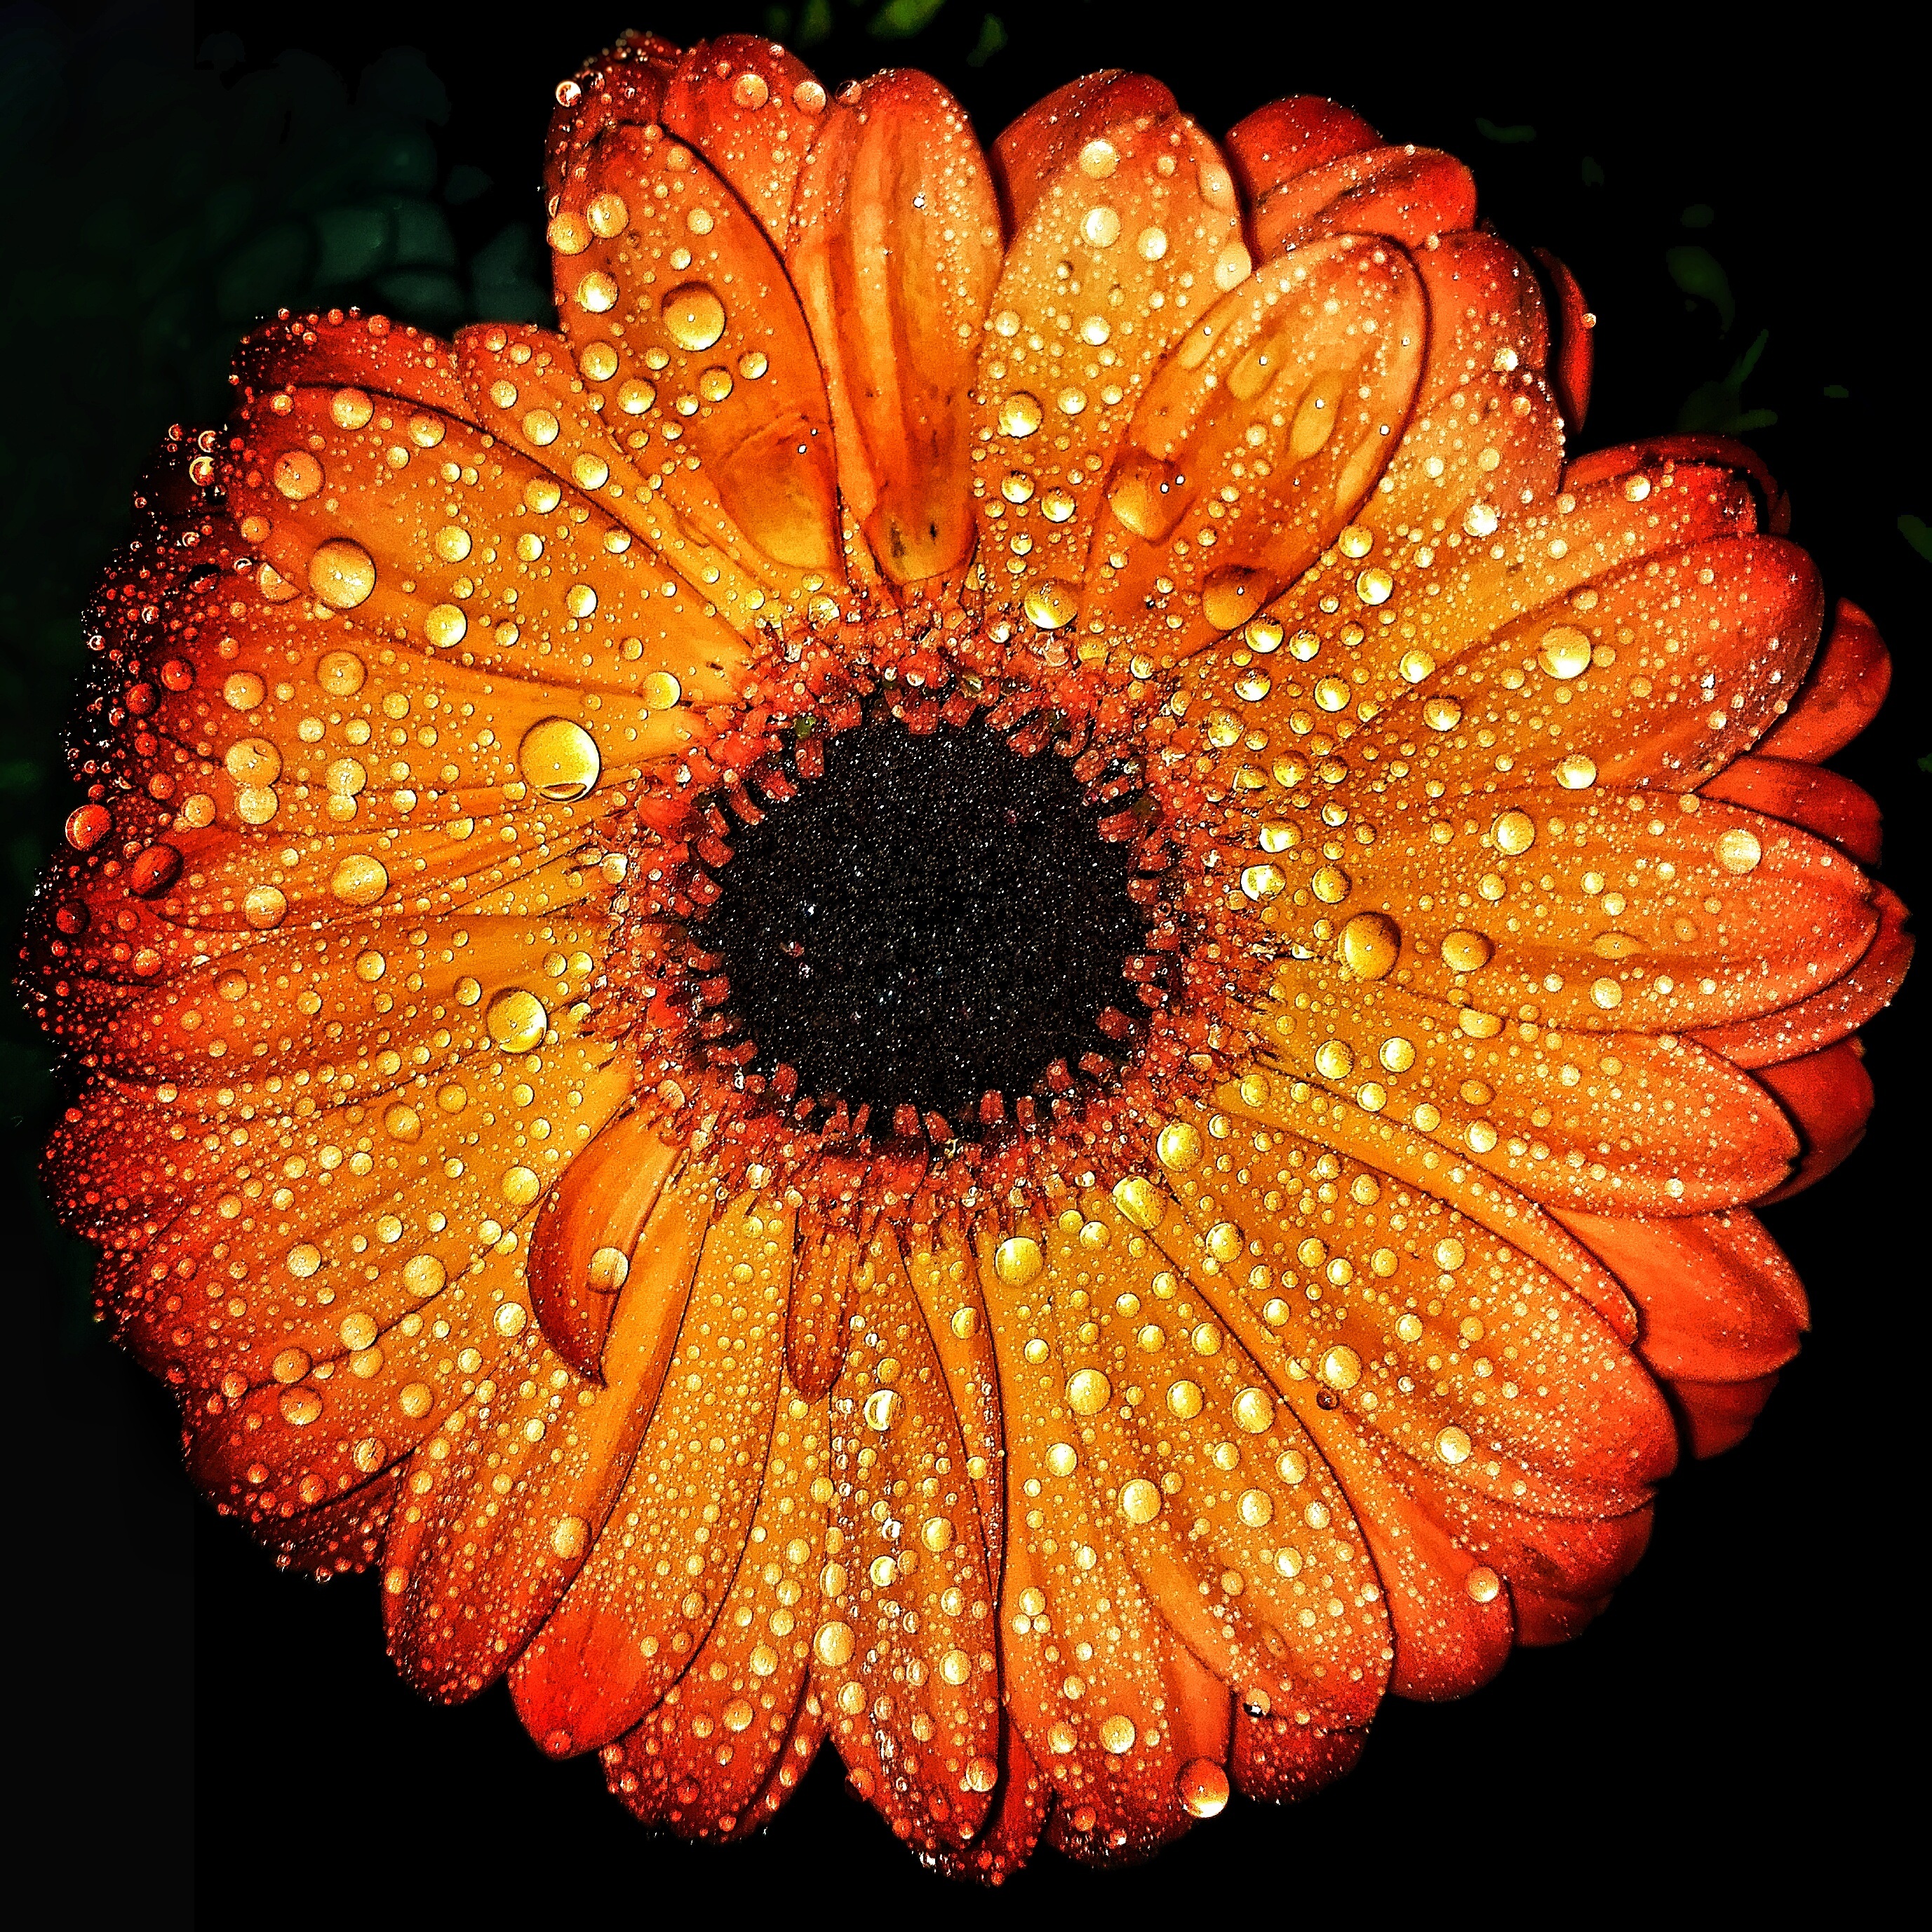
water, plant, white, texture, flower, petal, orange, green, red, color, macro, garden, flora, flowers, grey, petals, drops, gerbera, chrysanthemum, bud, macro photography, vegetable garden, flowering plant, daisy family, plant stem, land plant